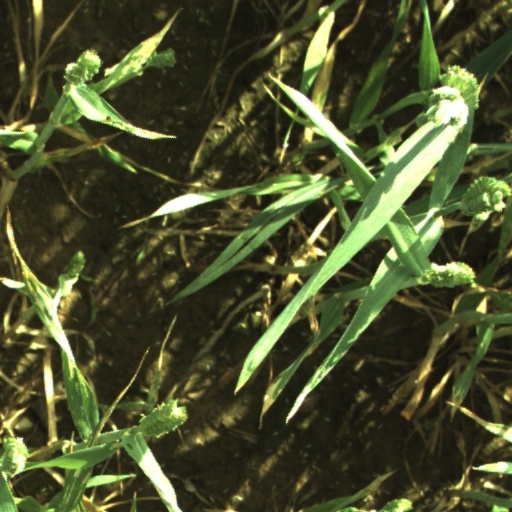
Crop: wheat